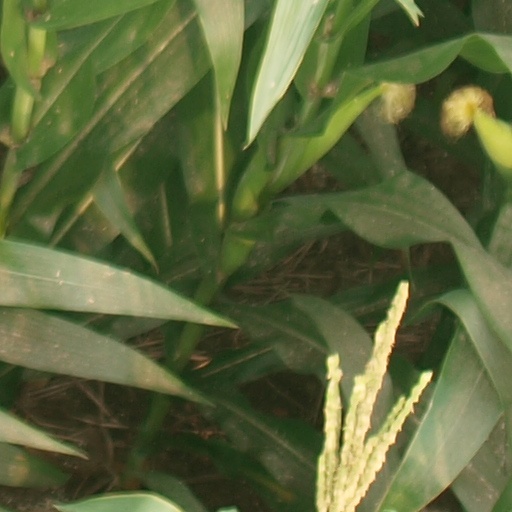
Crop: maize; corn